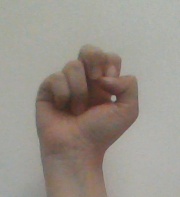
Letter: gaaf